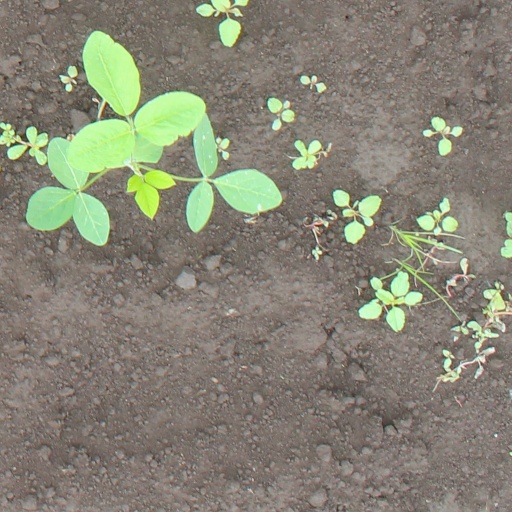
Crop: soybean